Bess Goodykoontz

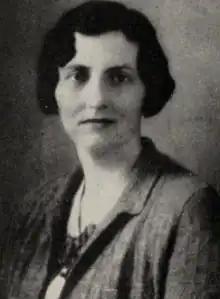
Bess Goodykoontz from a 1935 publication of the US Department of the Interior

Bess Goodykoontz (August 21, 1894 – July 29, 1990) was an American educator and federal official. She was assistant US Commissioner of Education from 1929 to 1945.